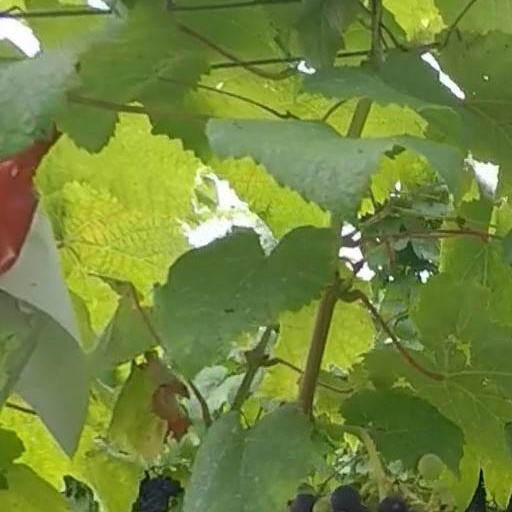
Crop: grape